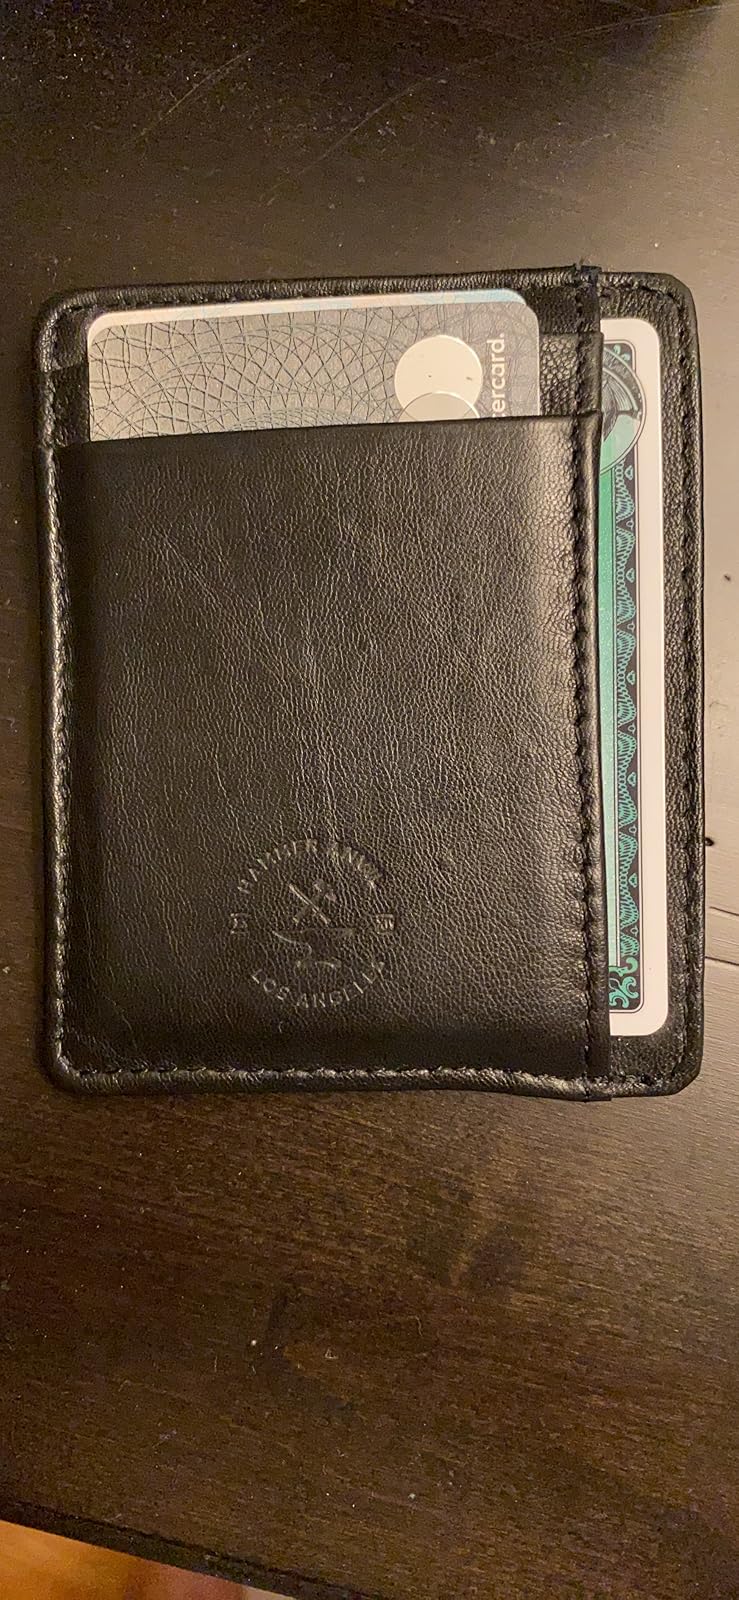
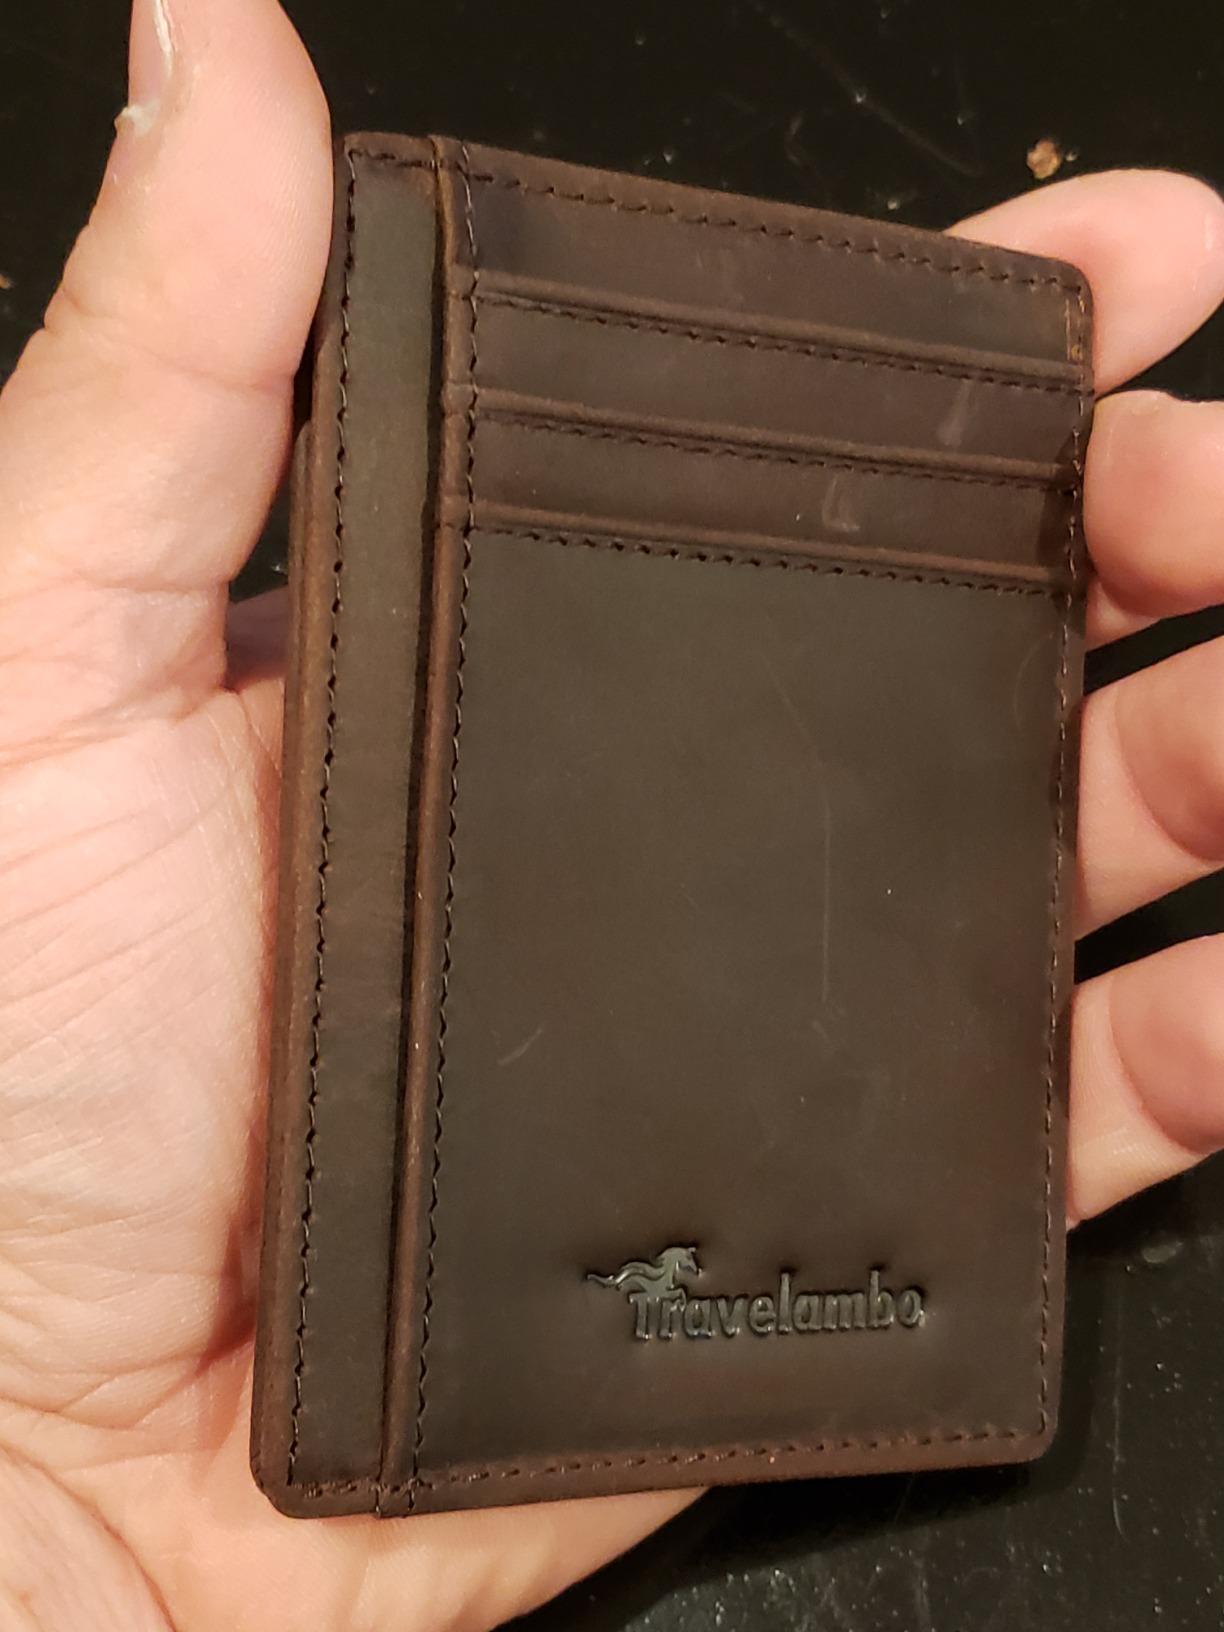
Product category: accessories_wallet
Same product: no